Mantrika Upanishad

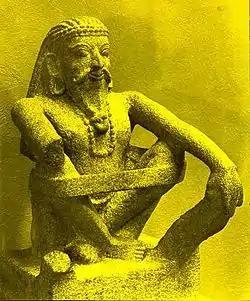
Mantrika Upanishad is one of the earliest theistic yoga texts

The Mantrika Upanishad (IAST:Māntrika Upaniṣad) is a minor Upanishad of Hinduism. The